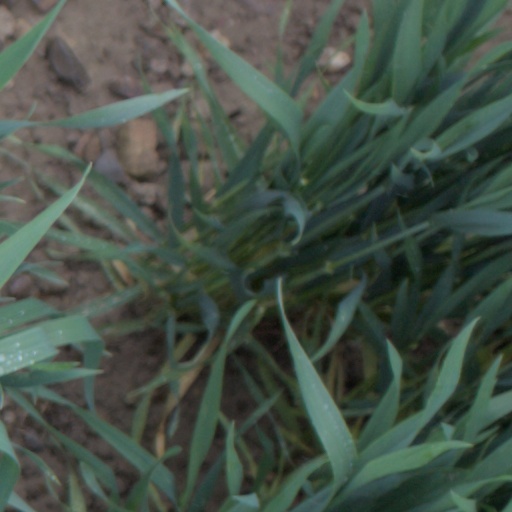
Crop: wheat